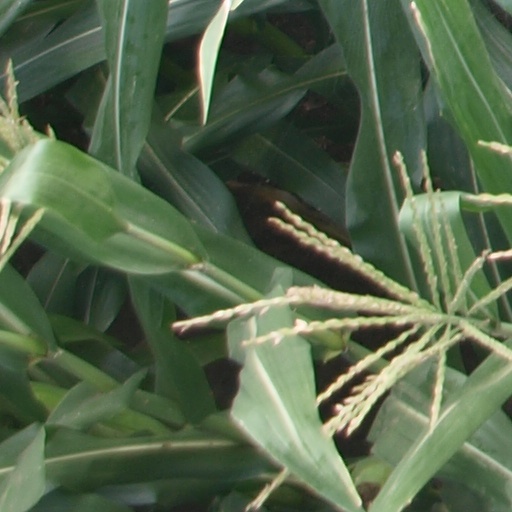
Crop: maize; corn